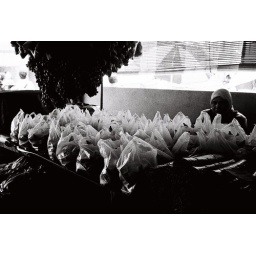
Old Tamu : Bananas packed in plastic bags